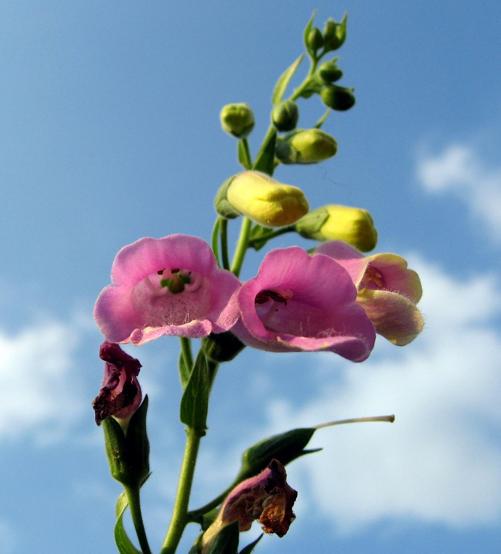
Label: foxglove